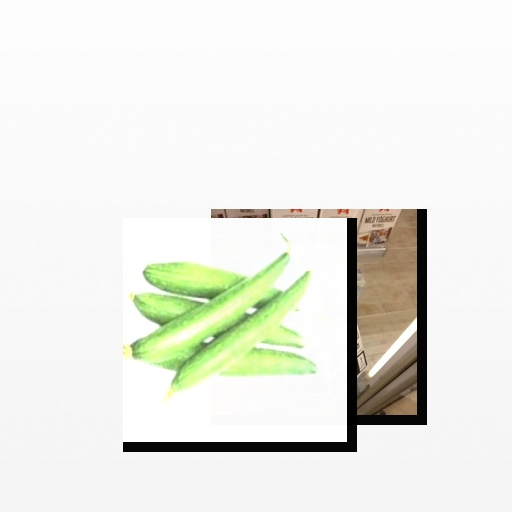
Food items: sponge_gourd, natural_yogurt